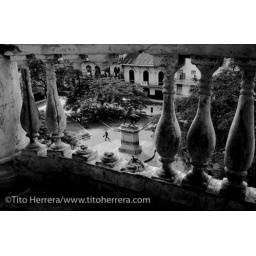
The old building is known as The GreyskullPart of a story on a crack house in down town Panama City, Panama.